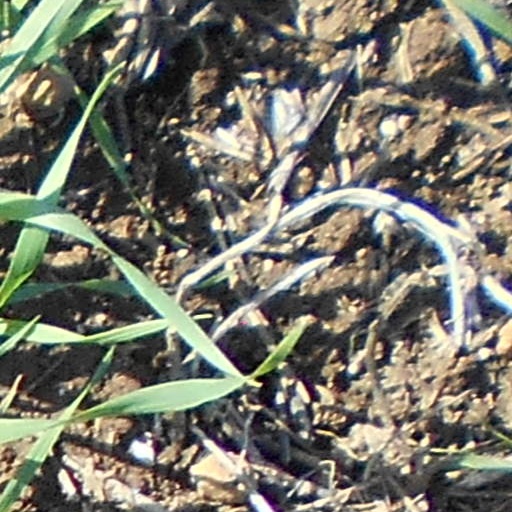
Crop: wheat